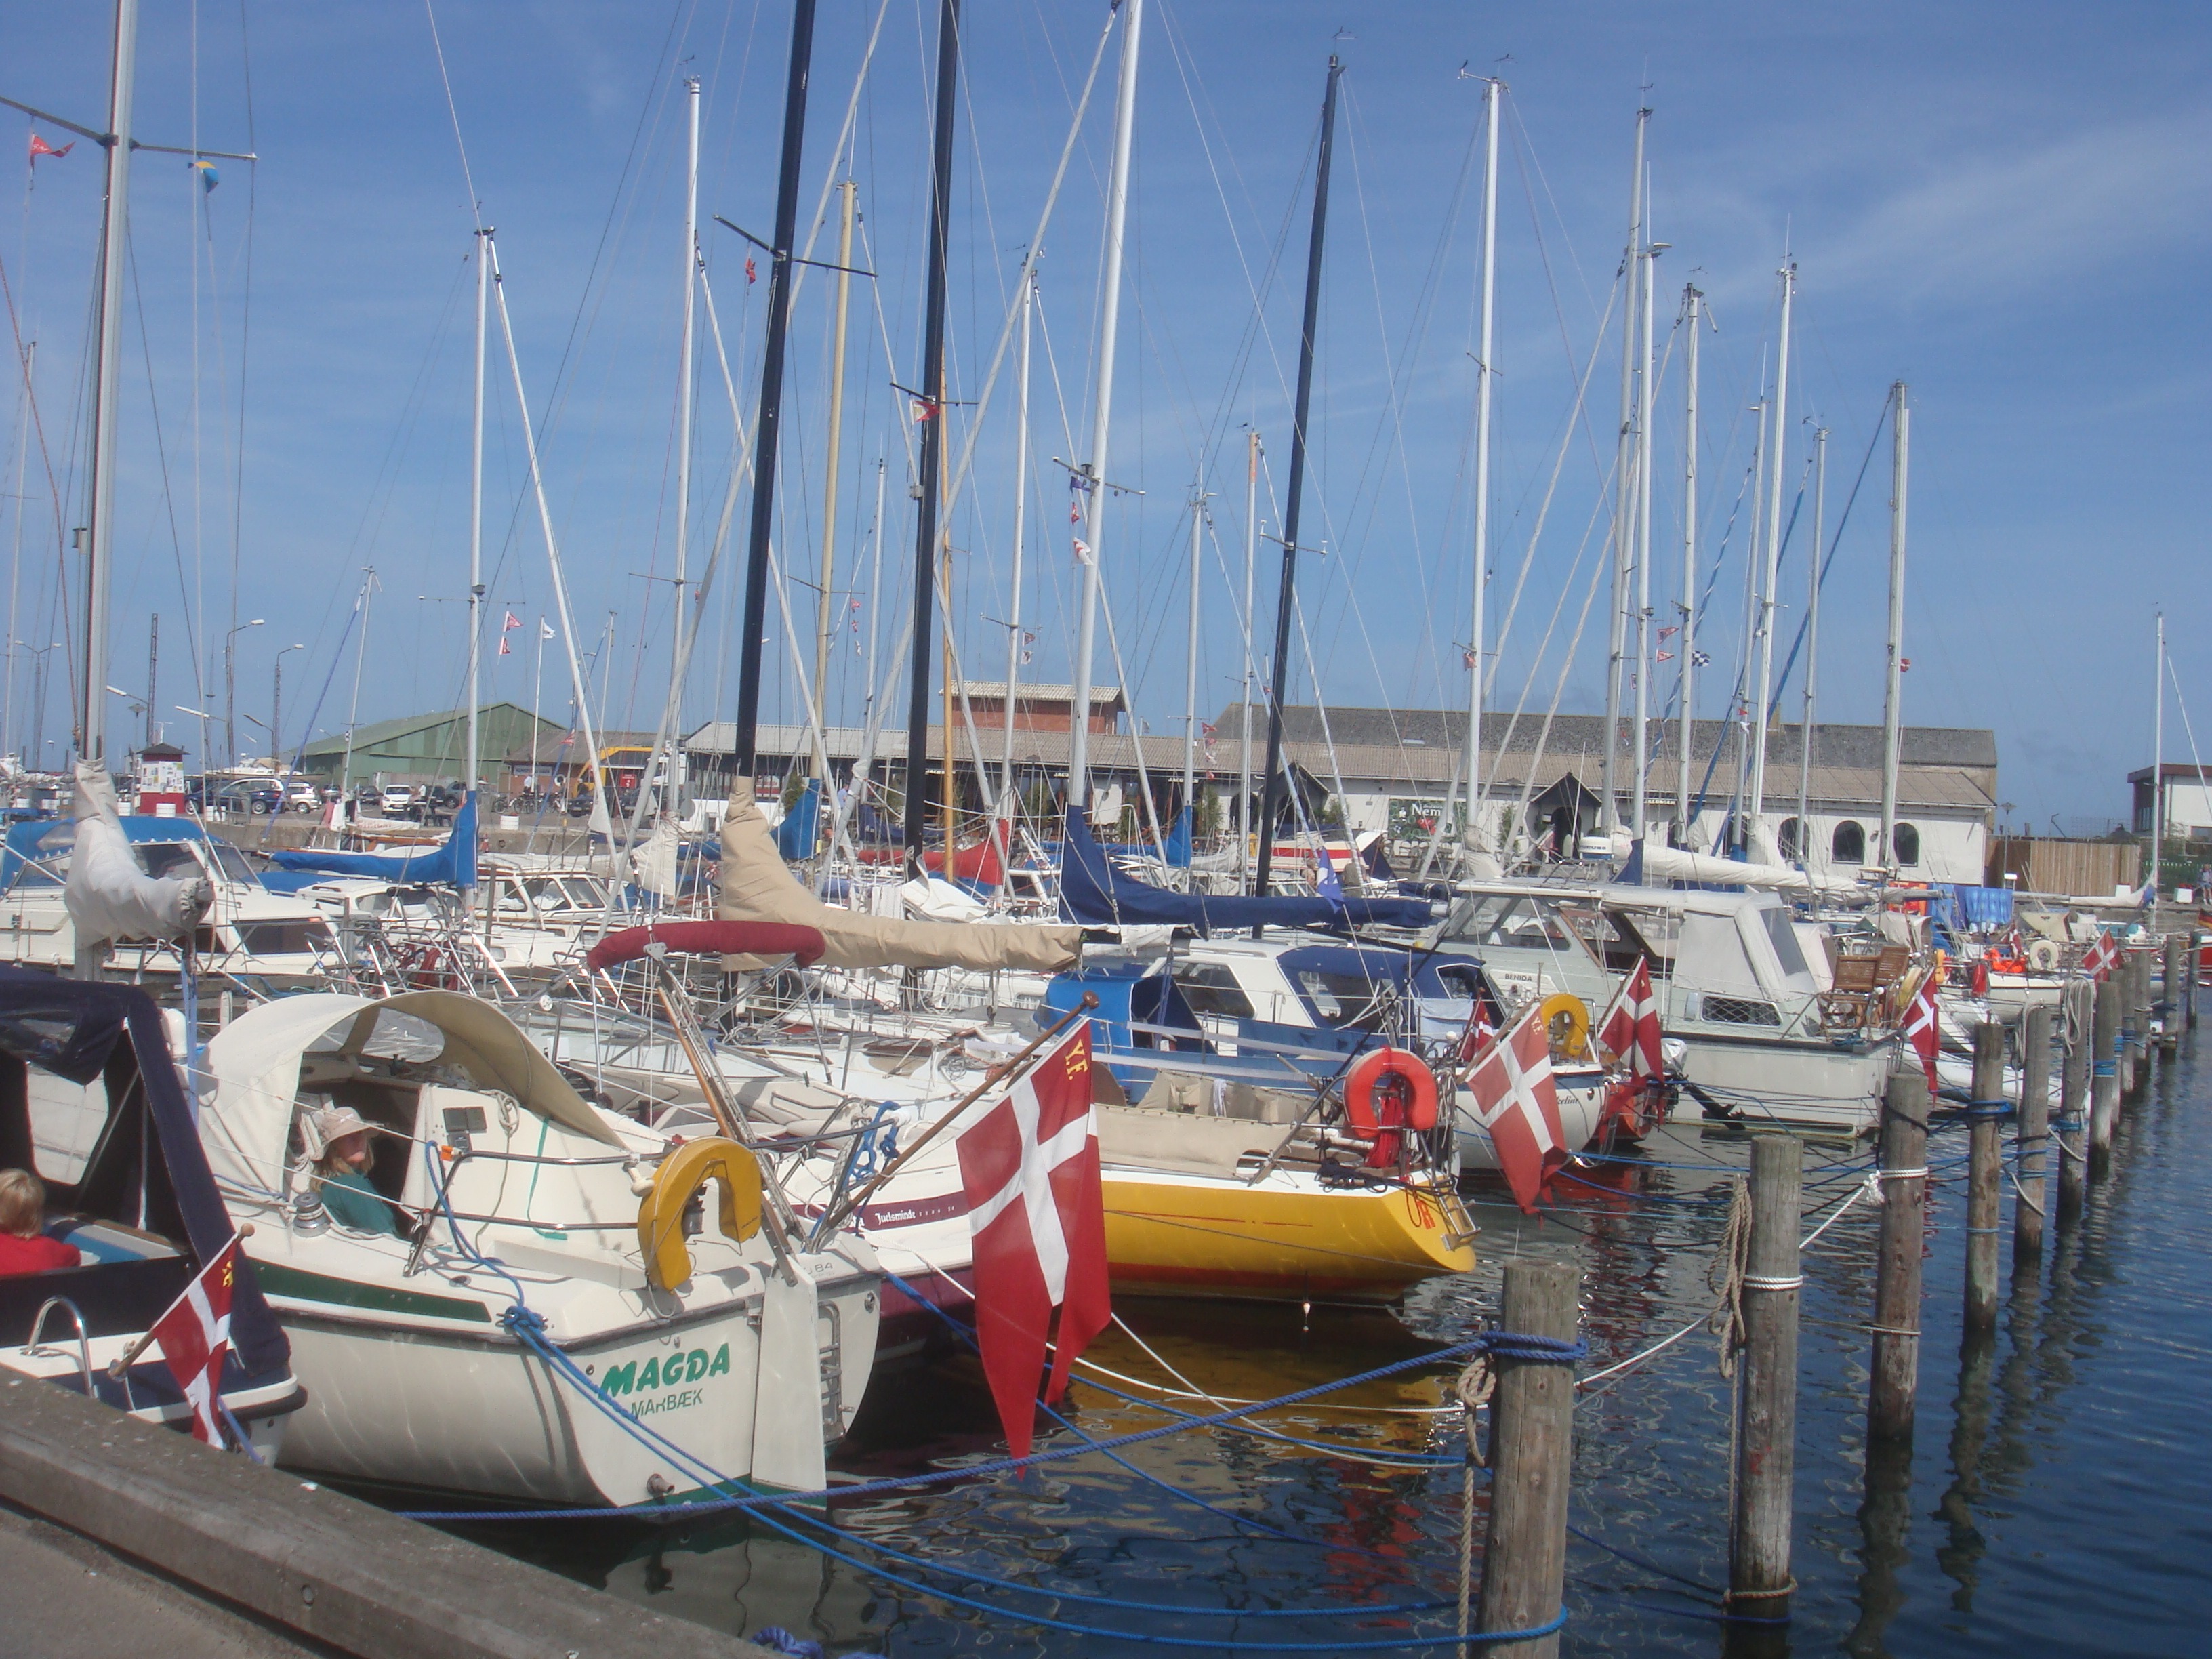
sea, dock, boat, travel, vehicle, fishing, mast, sailing, harbor, harbour, marina, port, tourism, sailboat, docks, nautical, boating, boats, sail, denmark, watercraft, danmark, hundested